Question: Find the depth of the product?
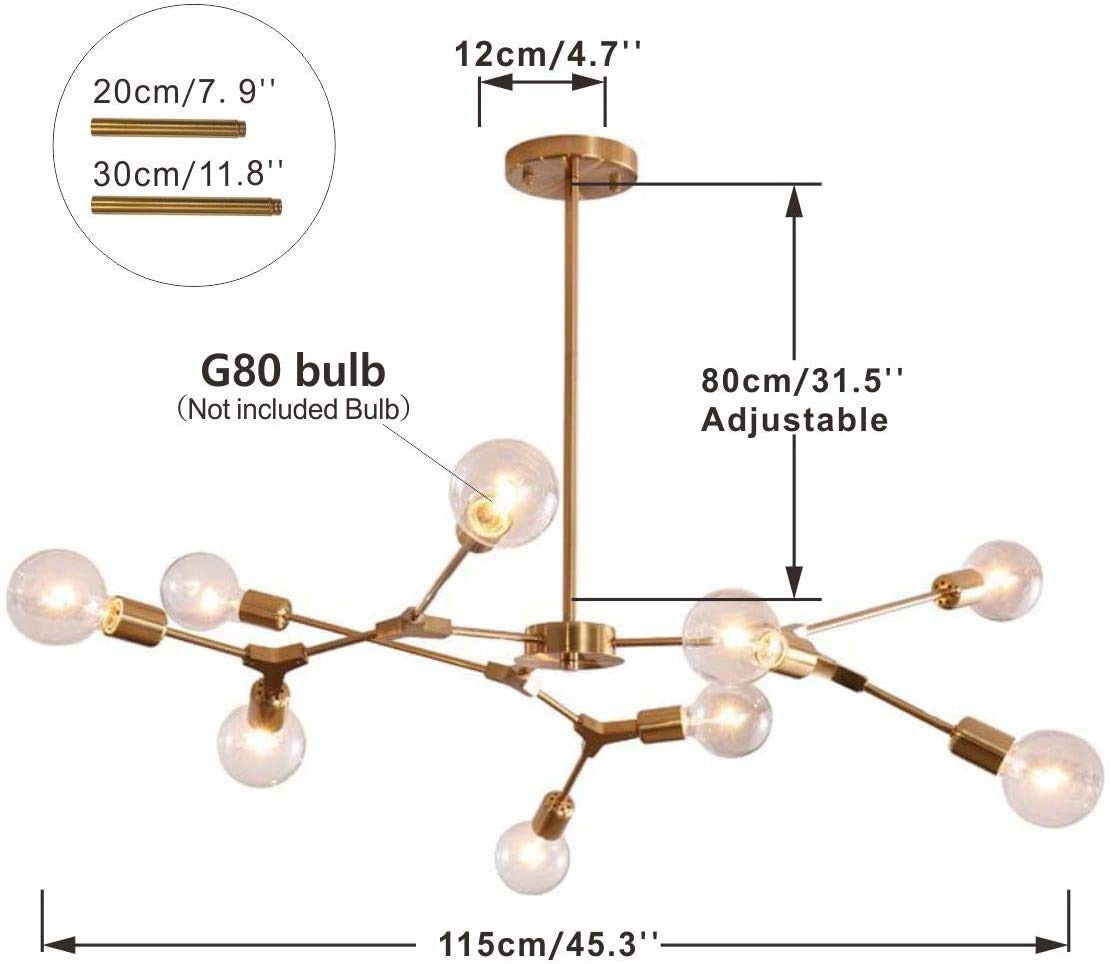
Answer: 115.0 centimetre